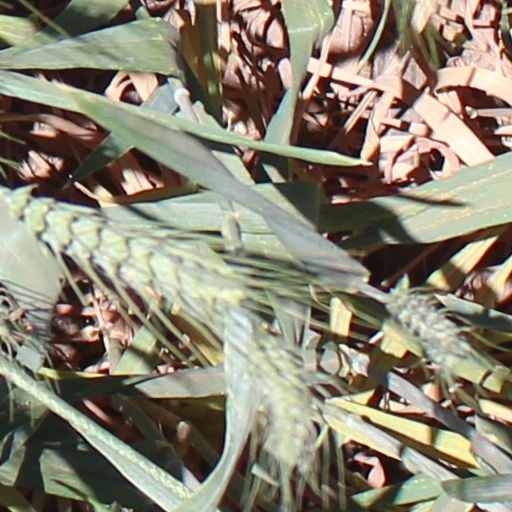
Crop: wheat